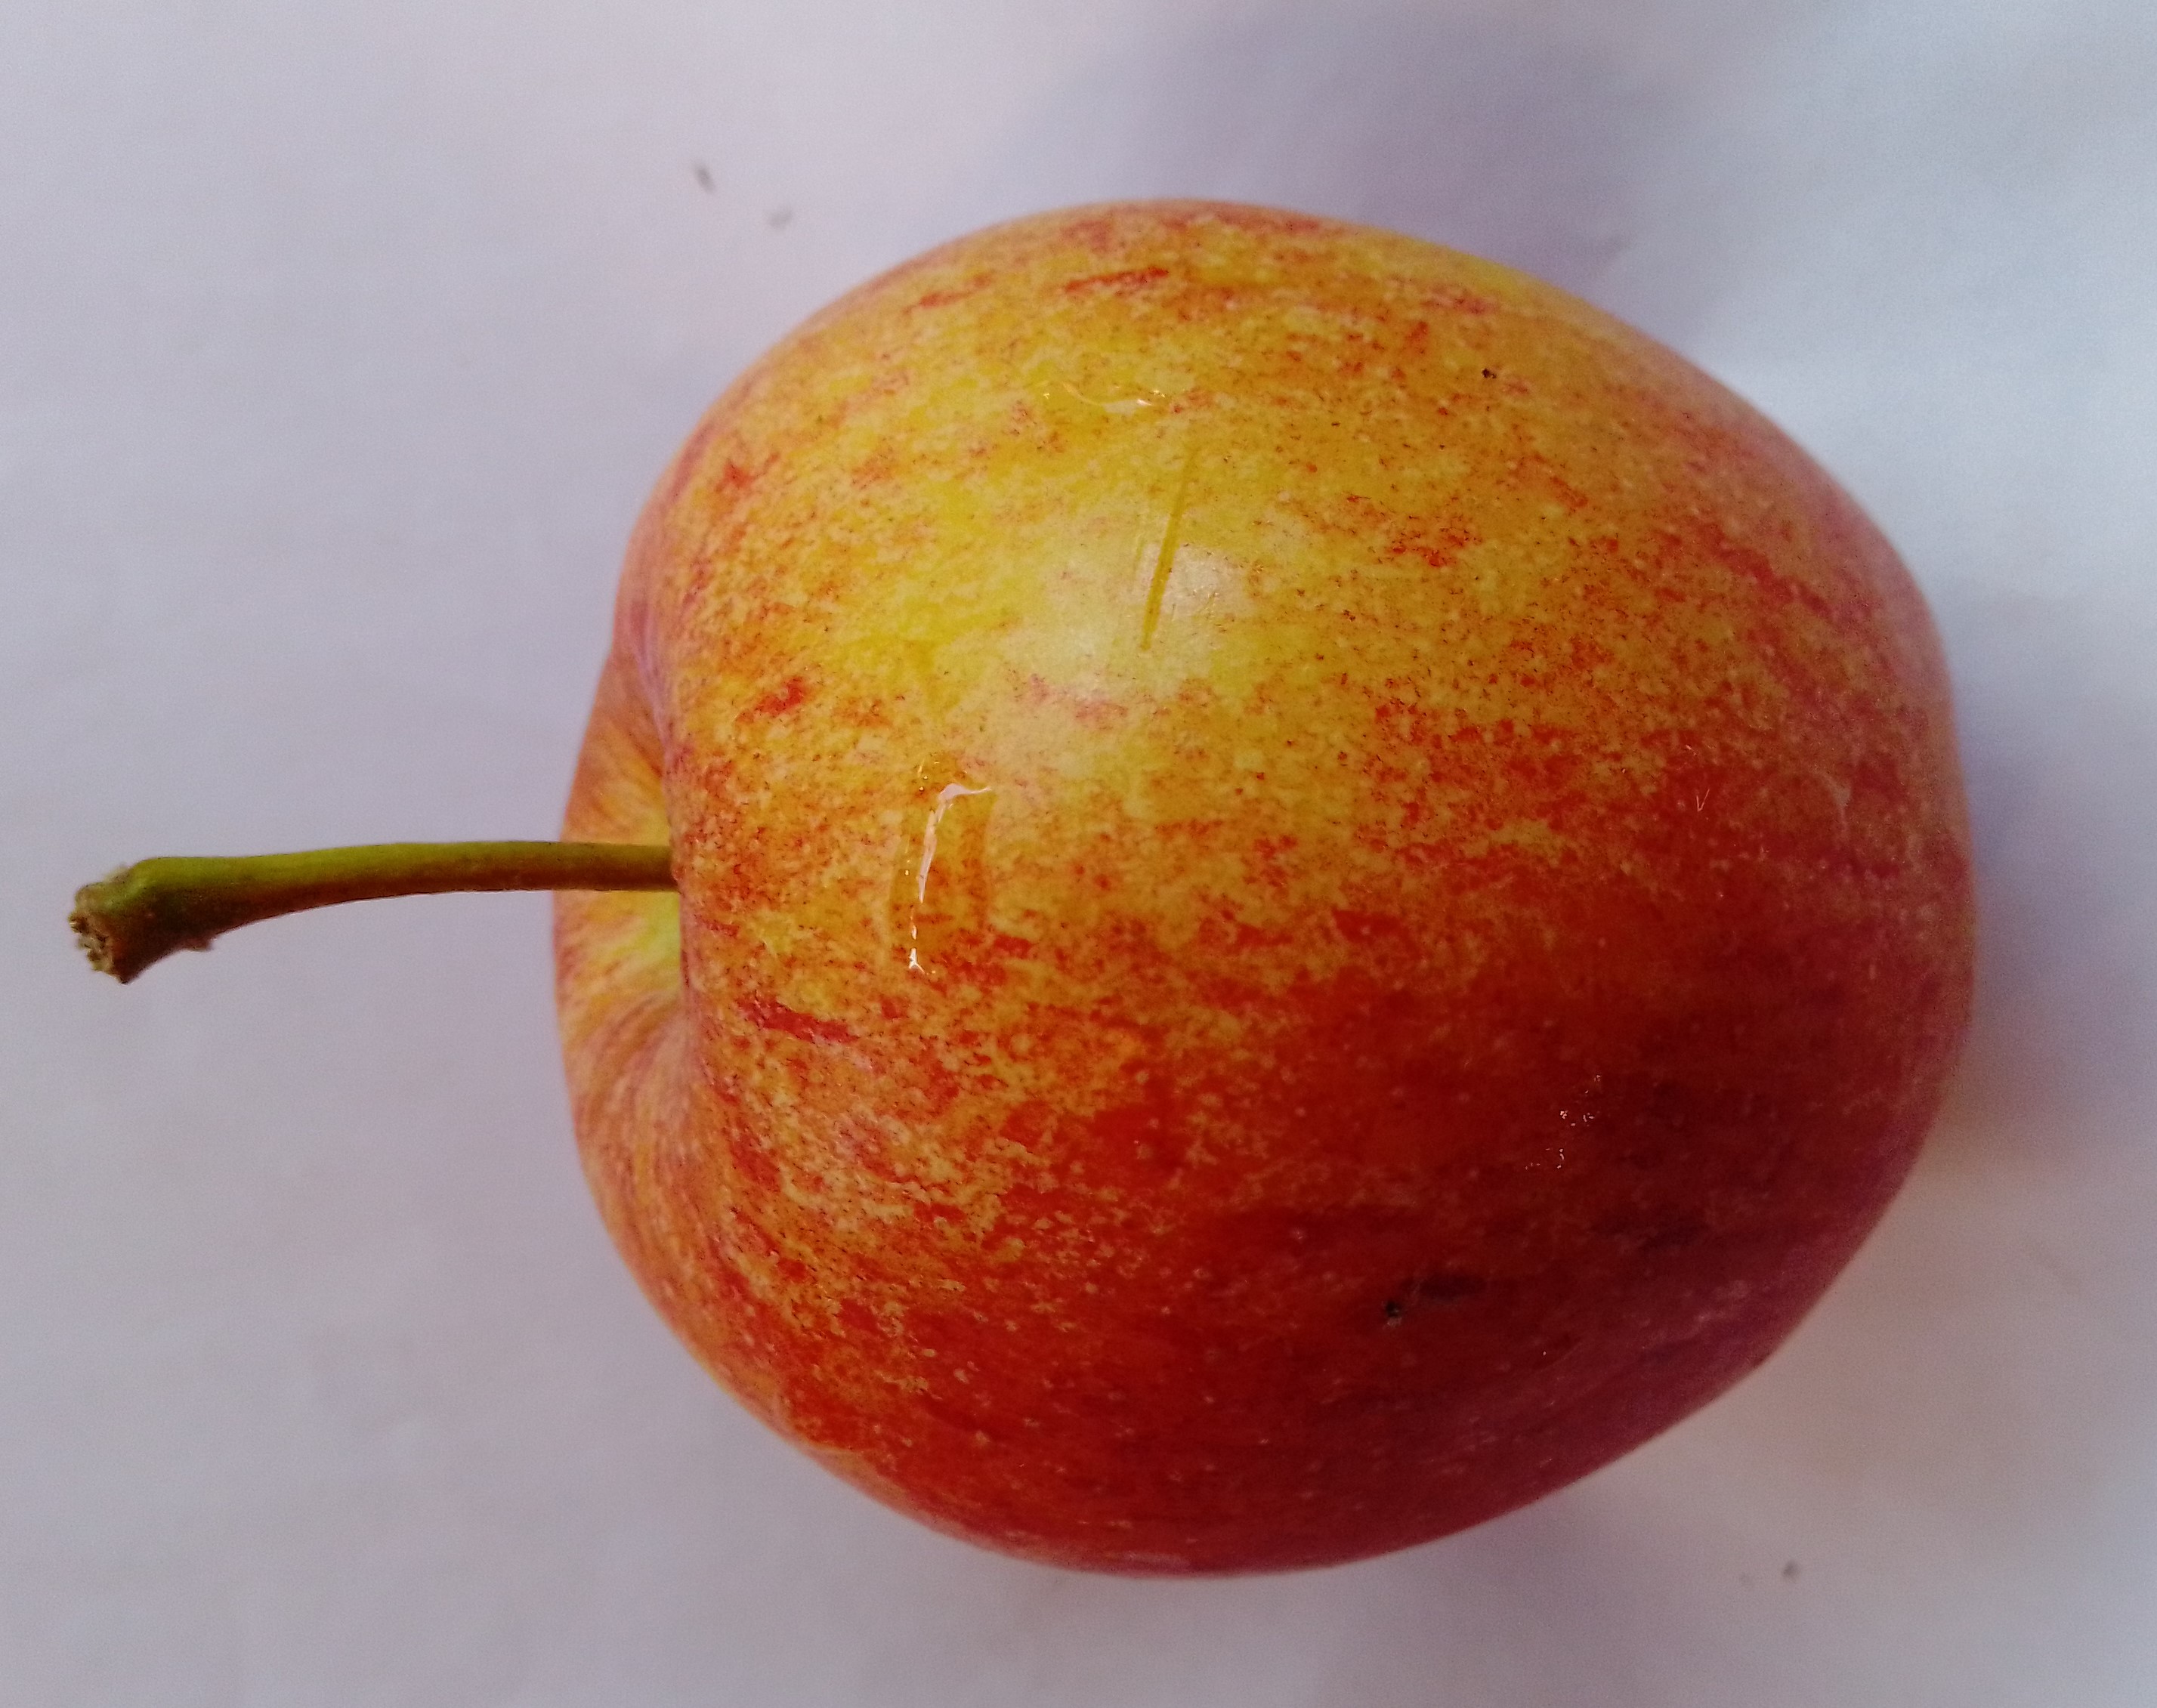
Fruit: apple
Condition: fresh